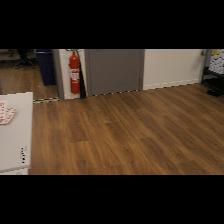
Label: NonHuman